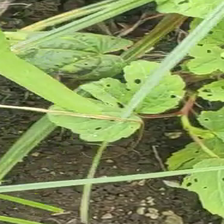
Weed species: Little_Mallow(Malva parviflora)